A Bird of the Air

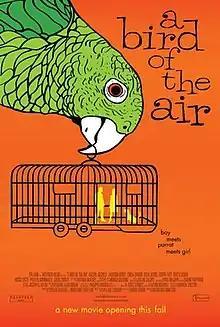
Film poster

A Bird of the Air is a 2011 American romantic drama film directed by Margaret Whitton and starring Rachel Nichols and Jackson Hurst. It is based on the novel "The Loop" by Joe Coomer.